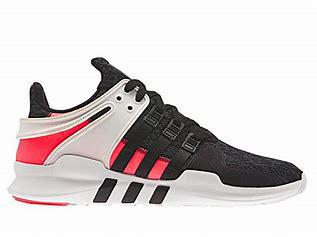
Brand: Adidas
Model: EQT Support Adv